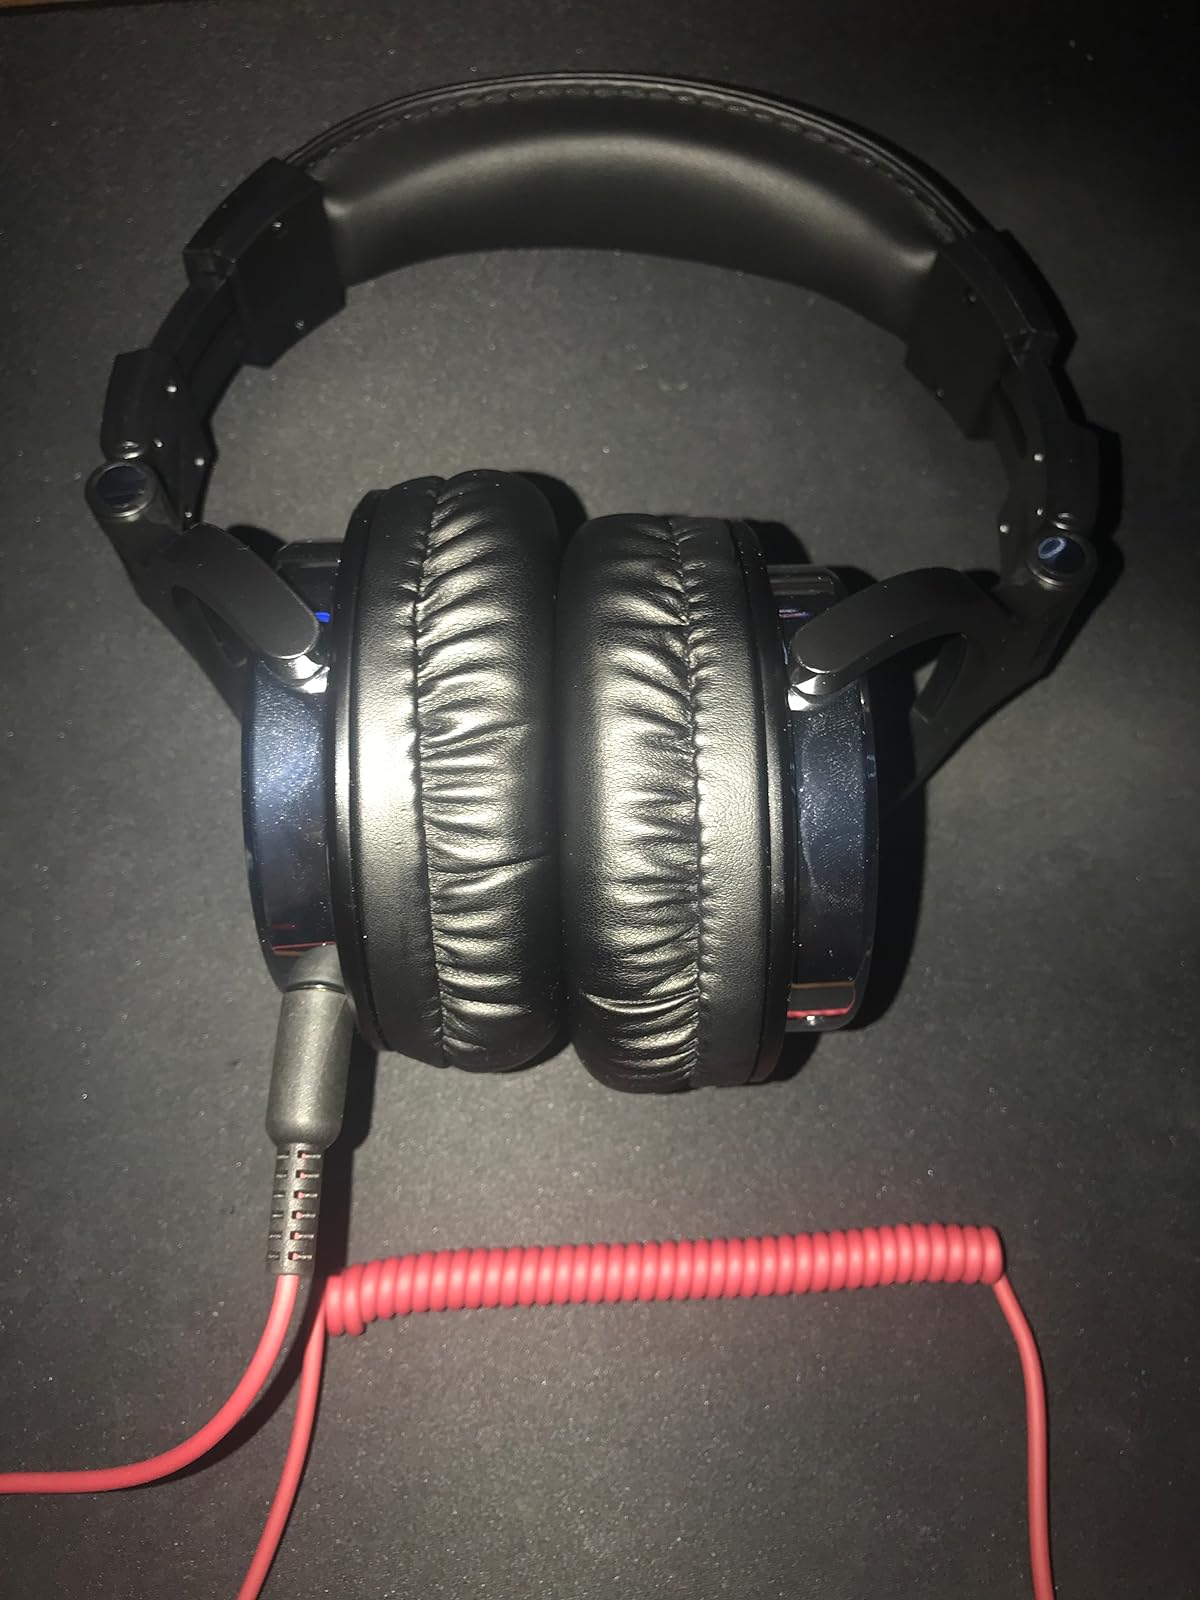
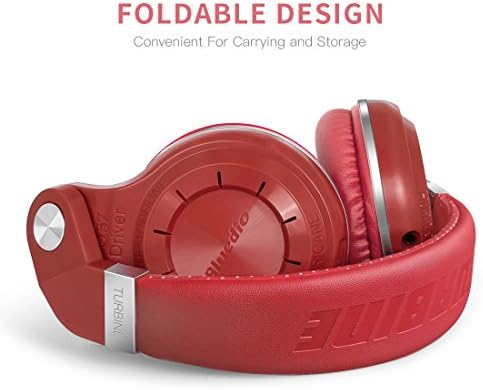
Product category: headphones
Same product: no